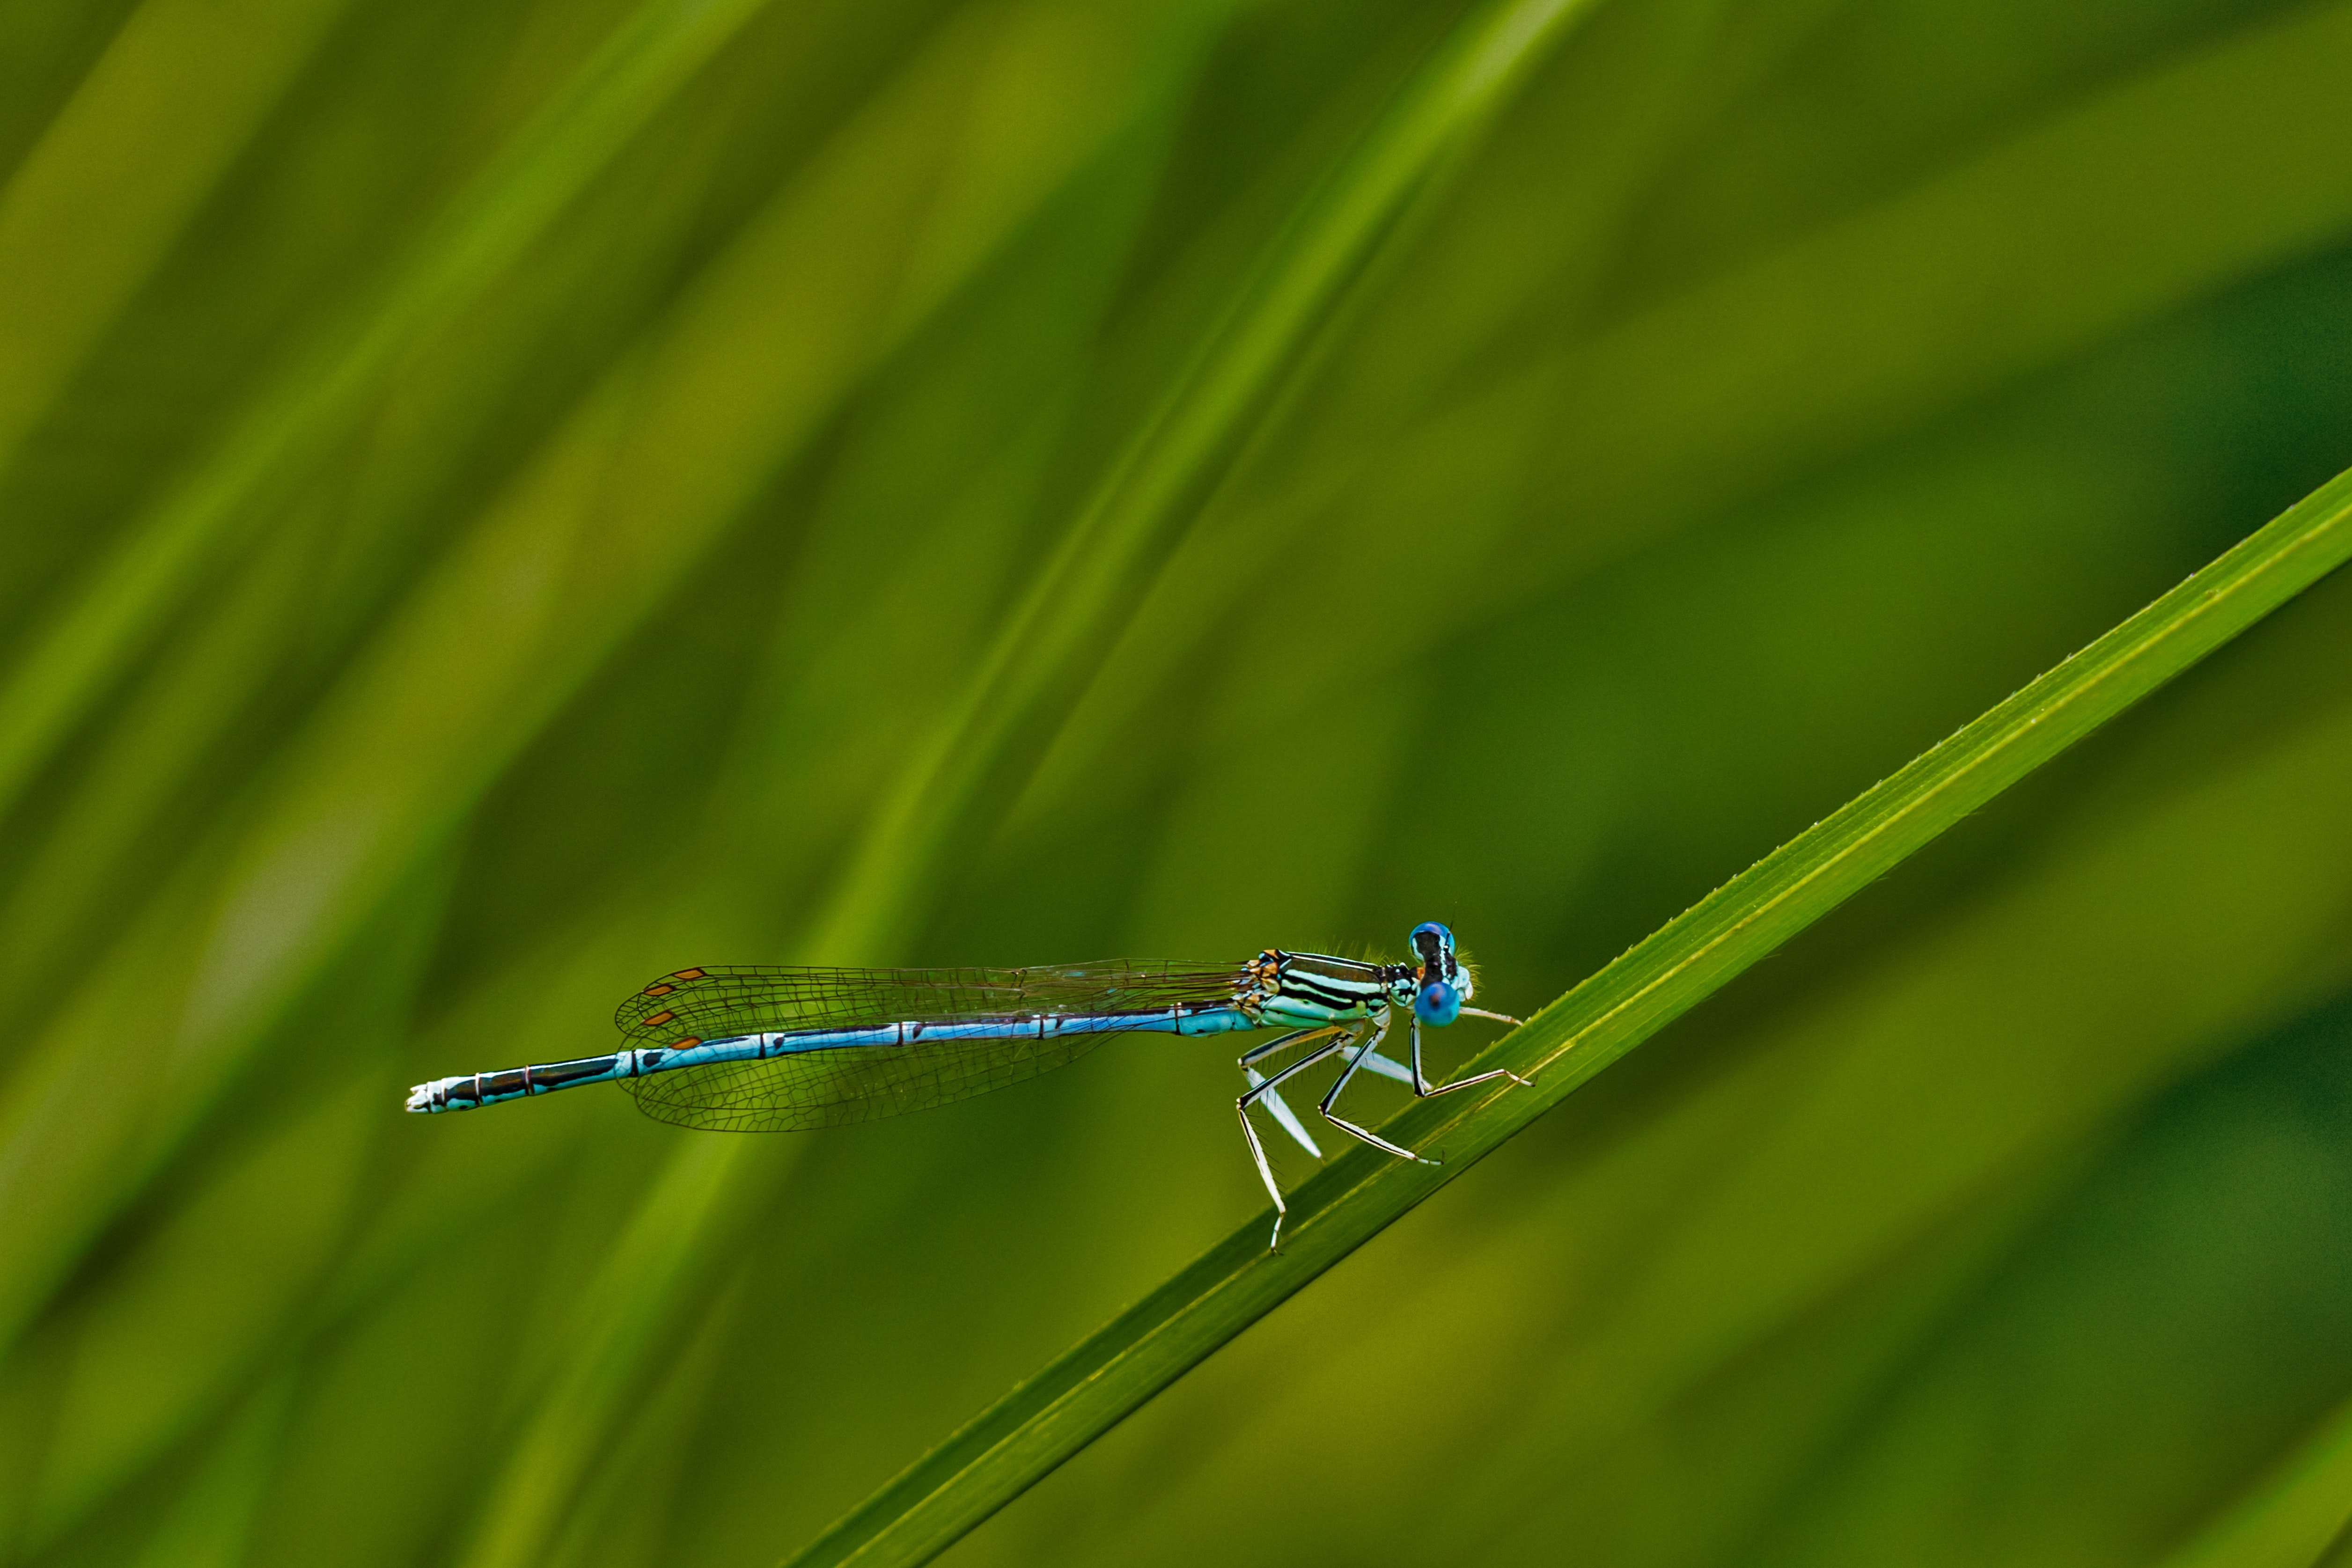
dragonfly, damselfly, insect, dragonflies and damseflies, Coenagrion, green, blue, macro photography, net winged insects, invertebrate, close up, grass family, organism, grass, plant, Hawker dragonflies, photography, wildlife, electric blue, arthropod, pest, plant stem